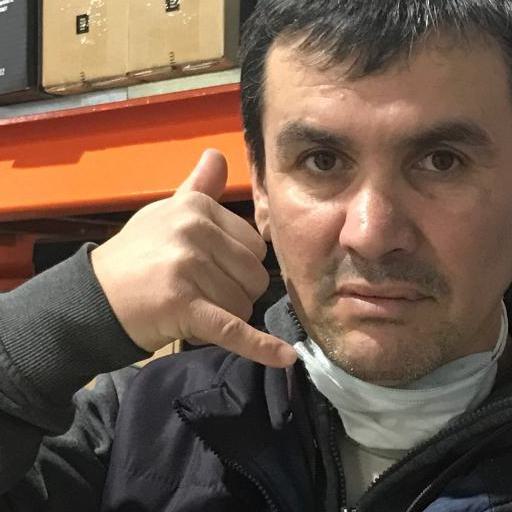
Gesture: call